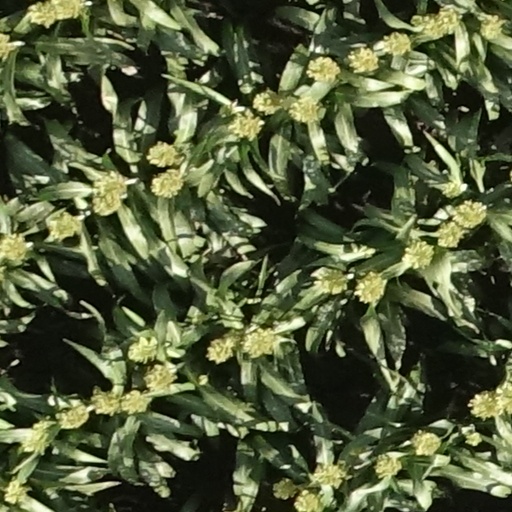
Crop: sorghum